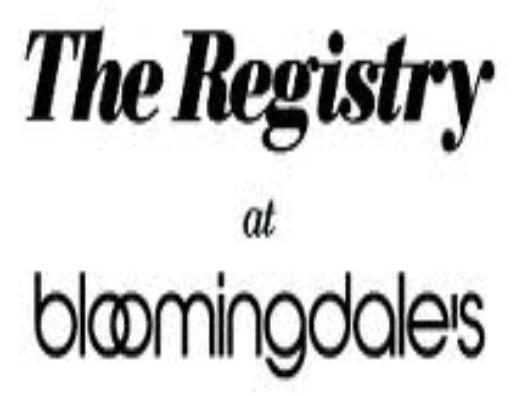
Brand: Bloomingdale's
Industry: Clothes